Augusta Treverorum

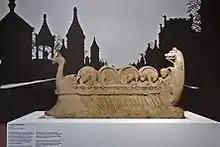
Neumagen wine ship in the "Rhineland Regional Museum Trier"

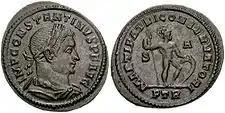
Follis of Constantine, Trier mint

The earliest mention of the stone bridge over the Moselle can be found in Tacitus' account of the Batavian Revolt of 69 A.D. Tacitus also mentions that Trier was a colony city ("colonia Trevirorum"). Presumably, similar to Cologne, the city had received this privileged status under Emperor Claudius. As "terminus post quem" can be seen a milestone from Buzenol from the year 43/44 A.D., which refers to Trier only as Aug(usta), not as colonia. However, unlike Cologne, the founding of the colony here was not connected with the settlement of legion veterans, i.e. Roman citizens. Therefore, there are basically two different views on the nature of the Trier colony status. One interpretation assumes a pure titular colony; unlike in the case of a regular colonia, the title colonia was not connected with a conferral of the "civitas Romana" to all free inhabitants. Opponents of this thesis have pointed out that there is no evidence for such honorary bestowals, and instead assume a bestowal of the latin rights. It is also unclear whether Tacitus used the designation in a legally precise manner or only as a general characterization.